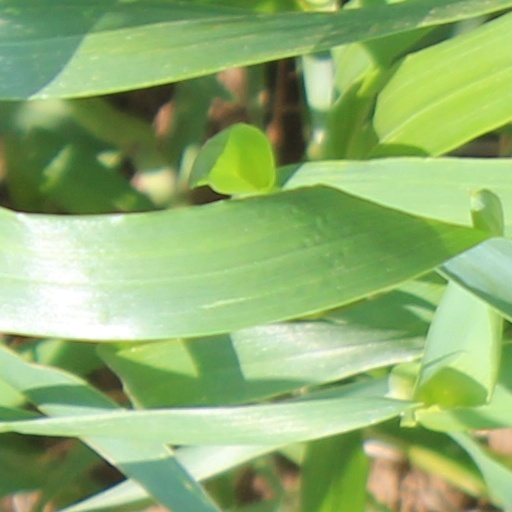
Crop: wheat